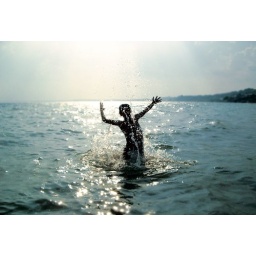
Cousin Andrey jumping out of the water of the Black Sea in Odessa, Ukraine.Taken with Pentax 33LF. Inspired by the sun in the evening.